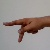
The image shows a hand gesture representing the letter 'P' in Indian Sign Language.